Bird visual acuity rendering: 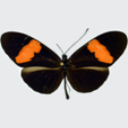
Butterfly visual acuity rendering: 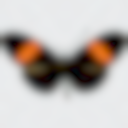
Species: erato
Subspecies: hydara
Sex: female
View: dorsal
Hybrid status: subspecies synonym
Locality: Paracotos VEN DF
Coordinates: 10.271, -66.953